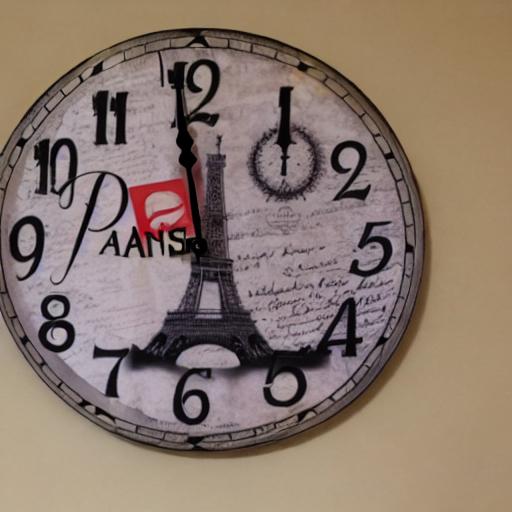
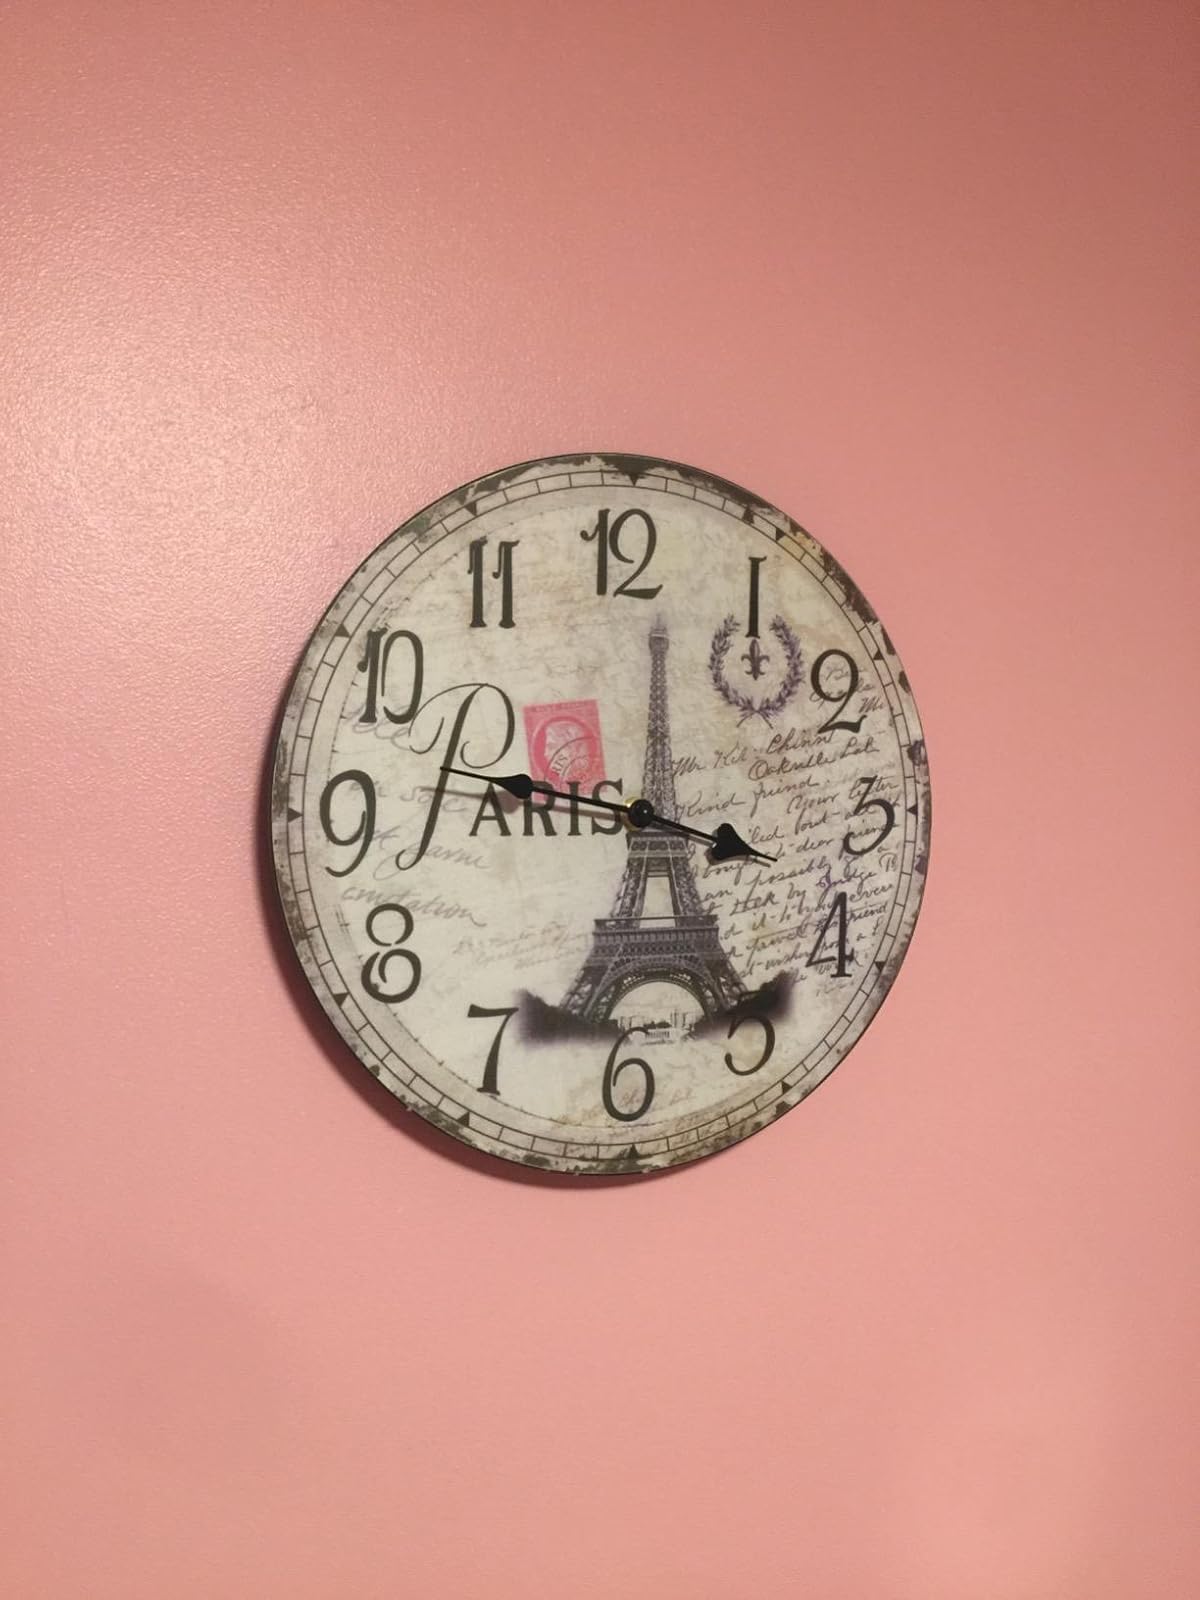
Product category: clock
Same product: no